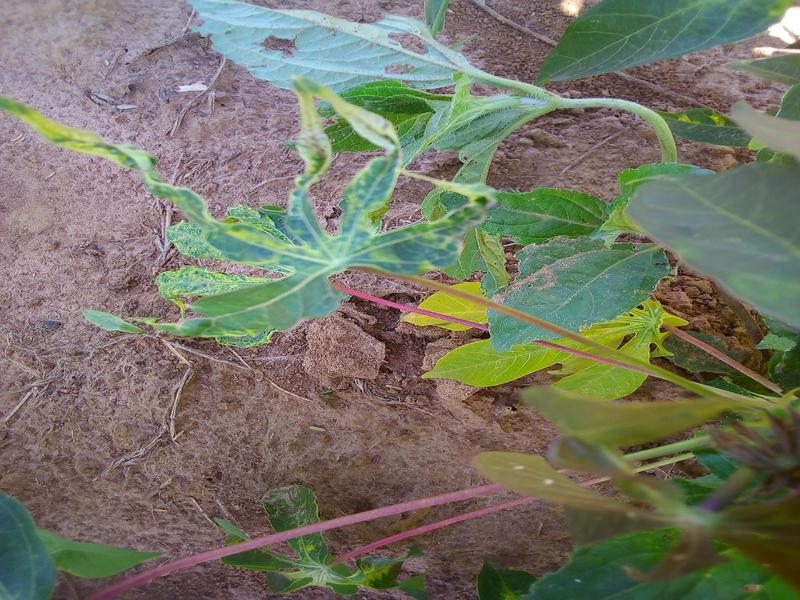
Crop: cassava
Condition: mosaic_disease